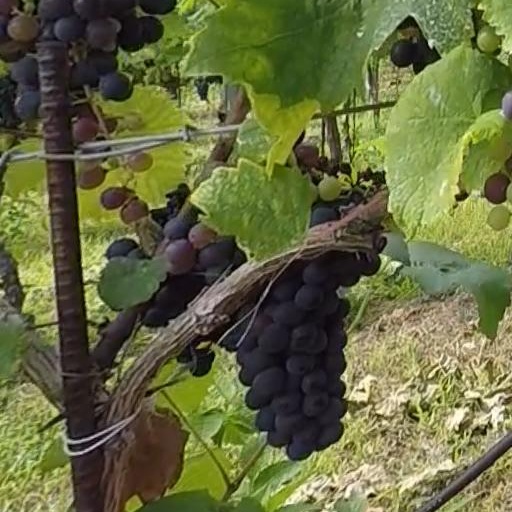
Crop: grape